KOFY-TV

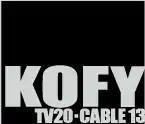
2008 Logo

Soon after the CW announcement, the station rebranded to "TV20" (following the lead of Detroit's future MyNetworkTV affiliate and sister station WMYD, formerly WDWB, which also branded as "TV20"). KBWB reverted to being an independent station on September 18, 2006 (one of three in the San Francisco market, alongside KICU and KFTY channel 50, now KEMO-TV), under the new branding as "Your TV20" (a parallel of sorts to "My TV20", the branding of sister station WMYD, which affiliated with MyNetworkTV). In March 2008, channel 20 revived the station IDs featuring dogs that were previously used under James Gabbert's ownership of the station.